Valerie Gaunt

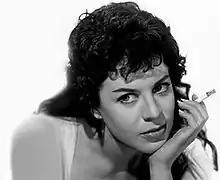
Filming "Dracula", in 1958

She graduated from RADA in 1951, and appeared subsequently in repertory theatre.